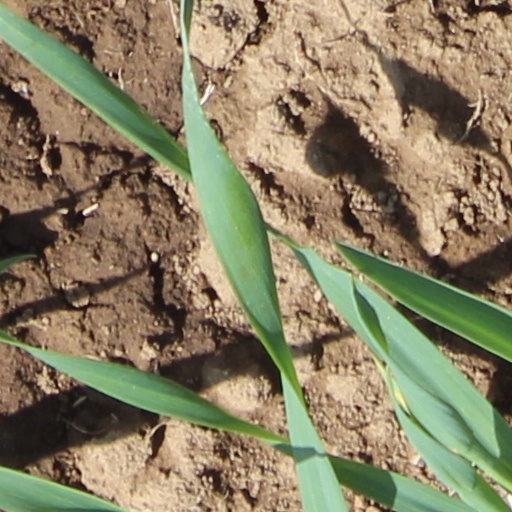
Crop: wheat